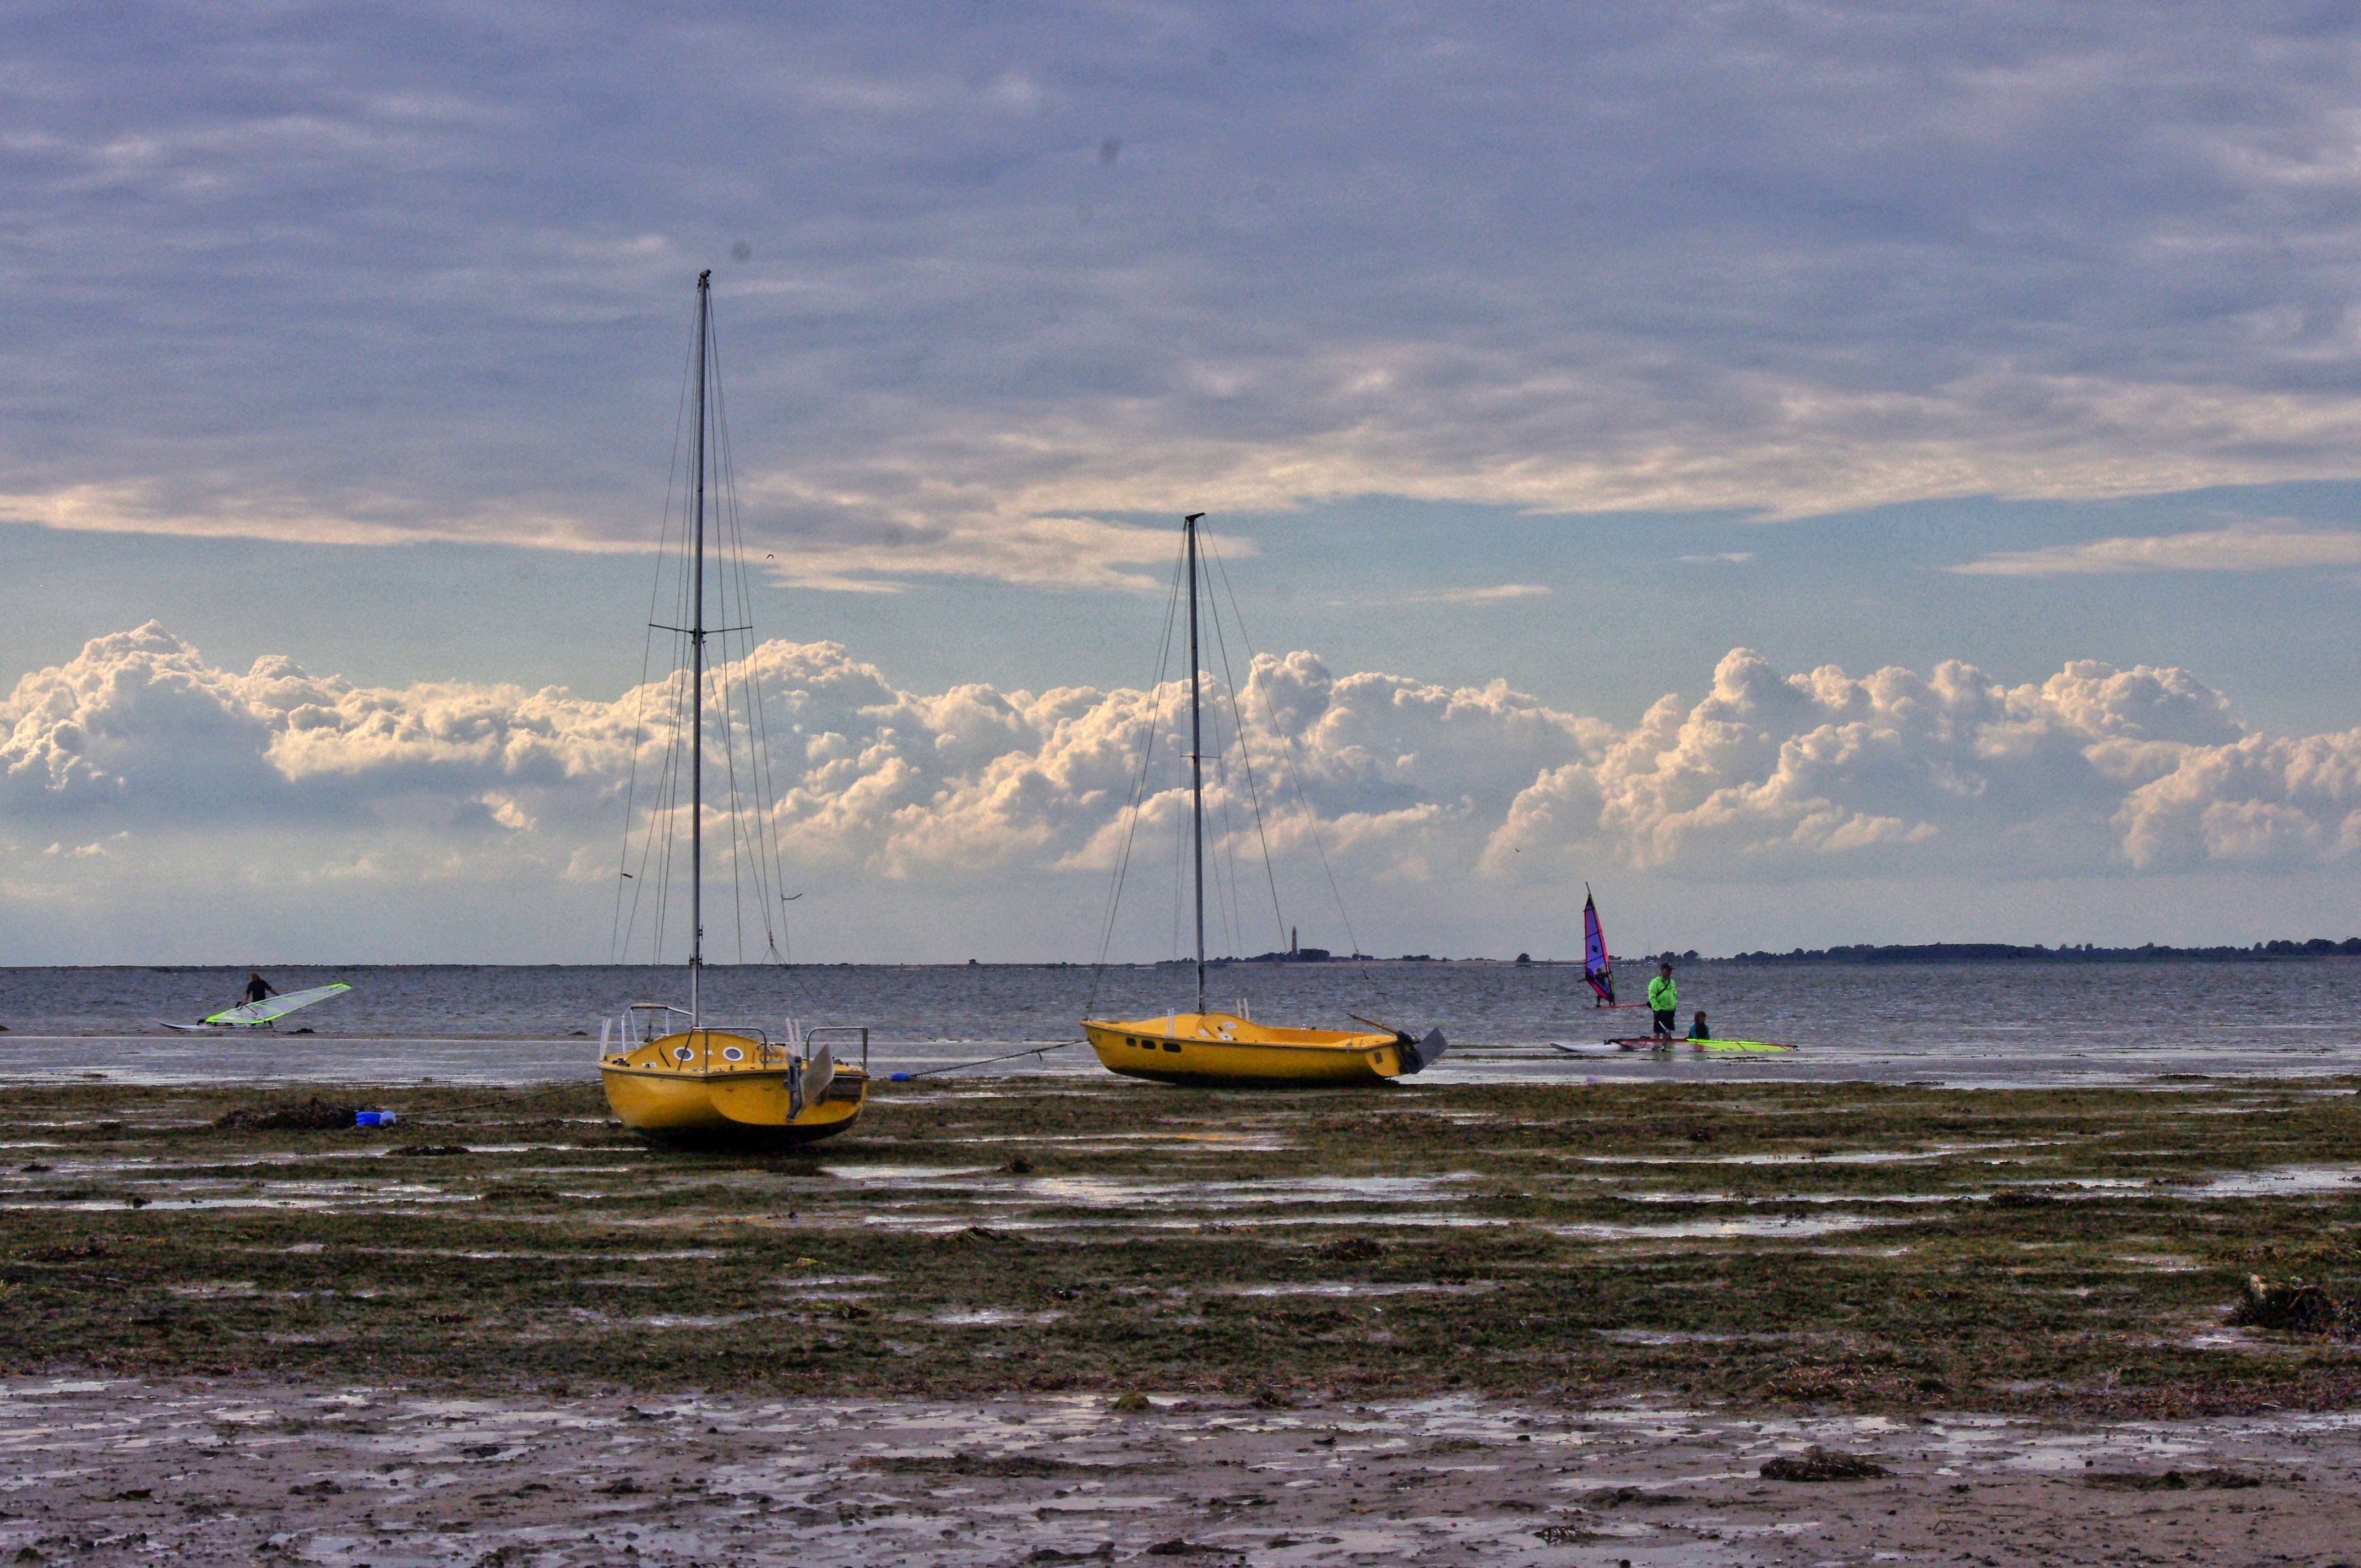
fehmarn, seaside, coast, ostsee, baltic sea, sailship, sky, sea, body of water, cloud, water, shore, horizon, boat, calm, ocean, coastal and oceanic landforms, sailboat, evening, wave, sail, watercraft, beach, wind, sunset, mudflat, sand, landscape, mast, sailing, loch, dusk, meteorological phenomenon, tree, wind wave, channel